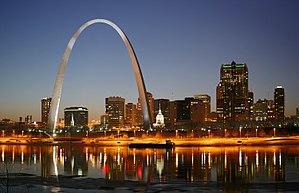
la ville de Saint-Louis vue de nuit. Le Jefferson National Expansion Memorial (Gateway Arch) et l'ancien tribunal sont visibles. Polski: St. Louis i rzeka Mississippi nocą. Widoczne Jefferson National Expansion Memorial i stary budynek sądu. Română: Oraşul St. Louis aflat pe cursul râului Mississippi, noaptea. Memorialul Jefferson National Expansion cunoscut şi ca Gateway Arch şi clădirea vechiului tribunal sunt de asemenea vizibile. This &#32
Les parcs nationaux des États-Unis, au nombre de 61, sont gérés par le National Park Service, une agence du département de l'Intérieur des États-Unis. Les parcs nationaux sont établis par décision du Congrès des États-Unis. Le premier parc national, Yellowstone, est créé par un décret signé par le président Ulysses S. Grant en 1872 et suivi par les parcs de Sequoia et de Yosemite en 1890. L'acte organique de 1916 créé le National Park Service afin de « conserver les paysages et les objets naturels et historiques et la vie sauvage qui s'y trouvent, ainsi que de permettre d'en profiter d'une manière qui les préserve dans le même état pour les générations futures ». Les parcs nationaux sont en général constitués de milieux naturels très variés situés sur de grandes superficies. Un grand nombre de parcs ont été d'abord protégés en tant que monuments nationaux par le président des États-Unis grâce à l’Antiquities Act, avant d'être nommé parc national par le Congrès. Sept parcs nationaux sont associés à une National Preserve dont six en Alaska.
Saint-Louis est une ville indépendante du Missouri, deuxième plus grande ville de cet État américain du Midwest après Kansas City, et un important port sur le Mississippi. Elle est située à la limite orientale de l'État, à 418 km au sud-sud-ouest de Chicago.
John Carpenter [dʒɑn ˈkɑɹpəntɚ] est un réalisateur, scénariste, producteur et compositeur américain né le 16 janvier 1948 à Carthage, dans l'État de New York.